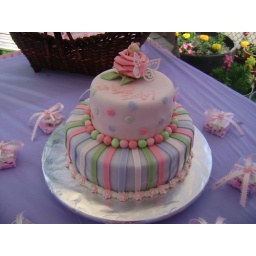
baby girl in the rose